Kamleshwar Patel

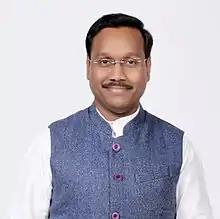

Kamleshwar Patel is an Indian politician and a member of the Indian National Congress party.